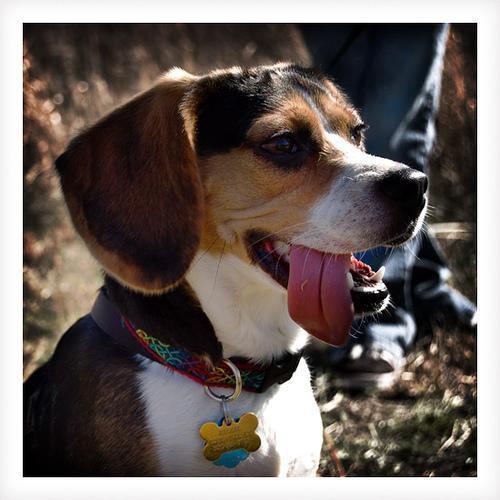
beagle